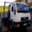
Label: truck